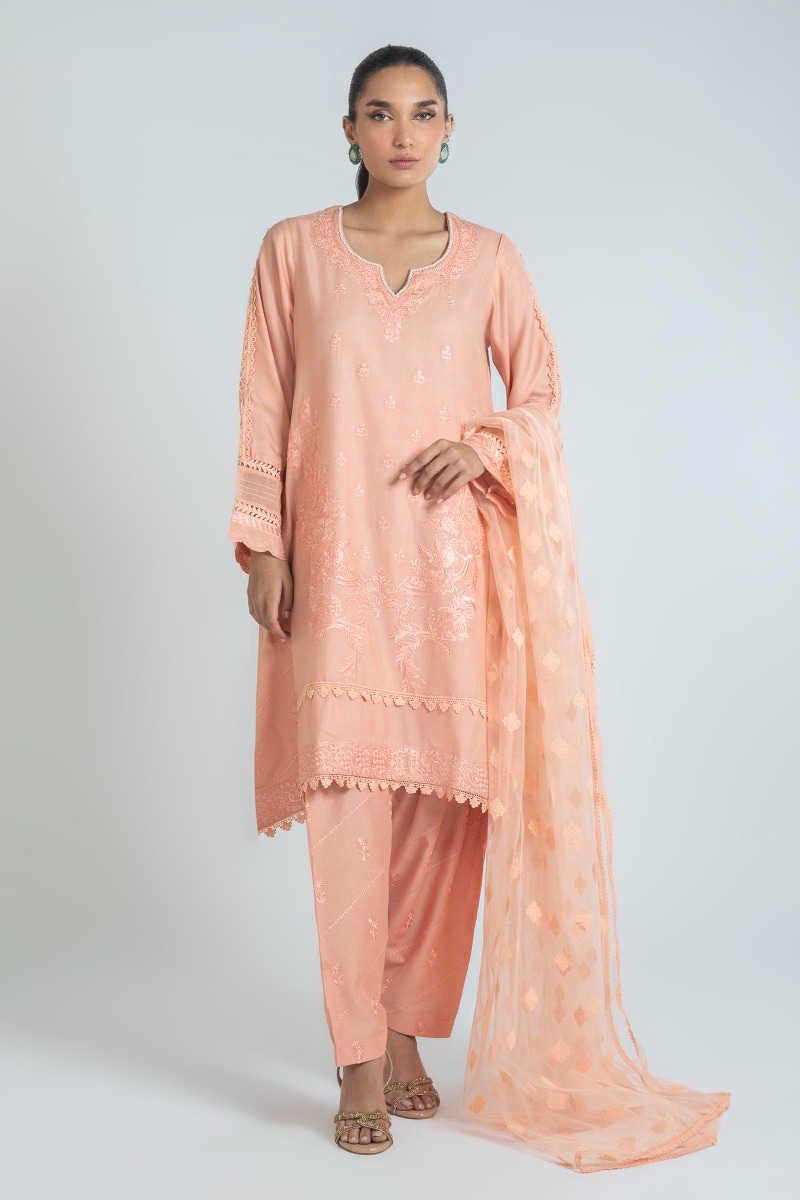
peach karla embroidered chiff